2010 Milwaukee Brewers season

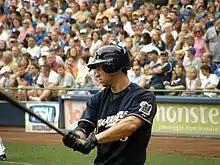
Ryan Braun

Left fielder Ryan Braun recorded a .355 batting average with five home runs and 20 RBIs and Casey McGehee hit .305 with five homers and 19 RBIs to lead the way for the Brewers' offense, while mighty first baseman Prince Fielder could only muster a .244 average and did not hit a home run until his 54th at bat, a career-long season-opening drought. Gallardo and Wolf each notched two wins in the season's opening month to set the pace for Milwaukee pitchers. Veteran Jeff Suppan, the Brewers' Opening Day starter in 2009, was removed from the rotation after two disappointing starts in favor of Chris Narveson.